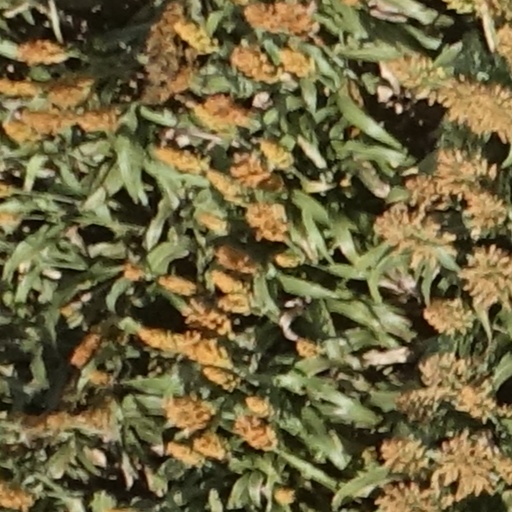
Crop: sorghum